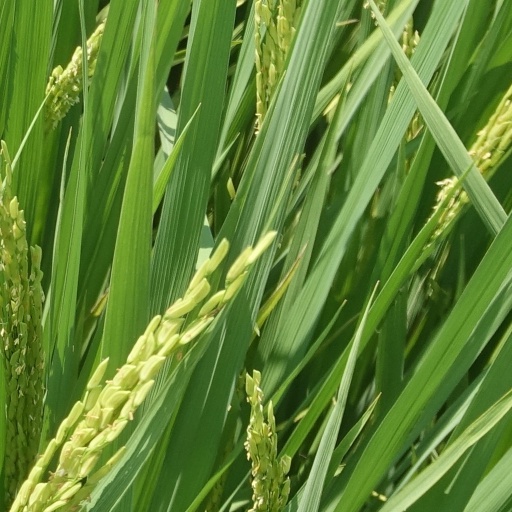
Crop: rice